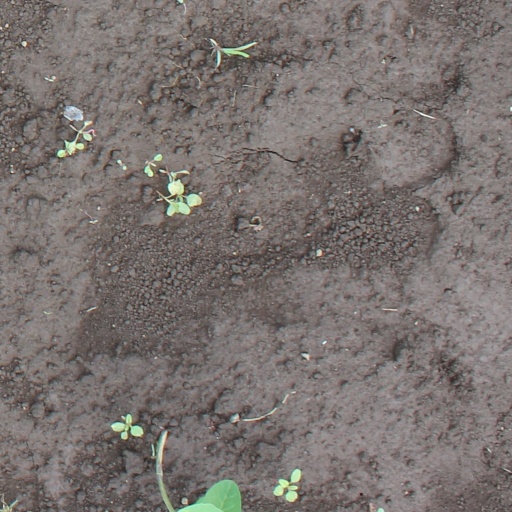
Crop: soybean